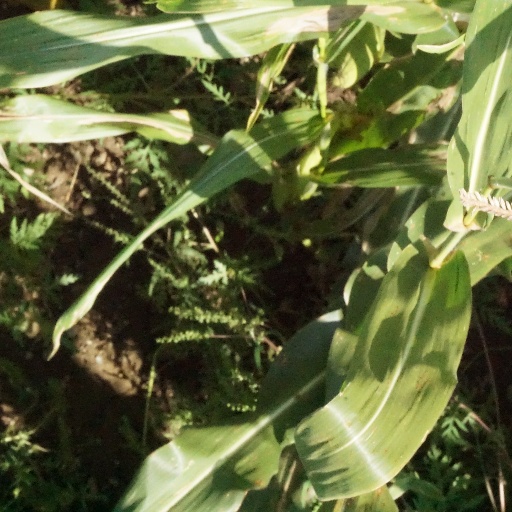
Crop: maize; corn